Ganesha in world religions

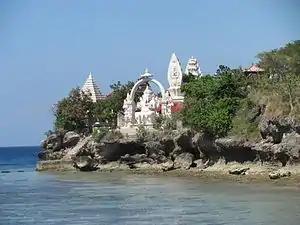
Manjangan (Ganesha) temple in Bali, Indonesia

Vinayaka, the Buddhist equivalent to Ganesha, is known in Japanese as Shōten (聖天, lit. "sacred deva" or "noble deva"; alternatively Shōden) or Kangiten (歓喜天, "deva of bliss") and is worshipped mainly in the Shingon and Tendai schools.